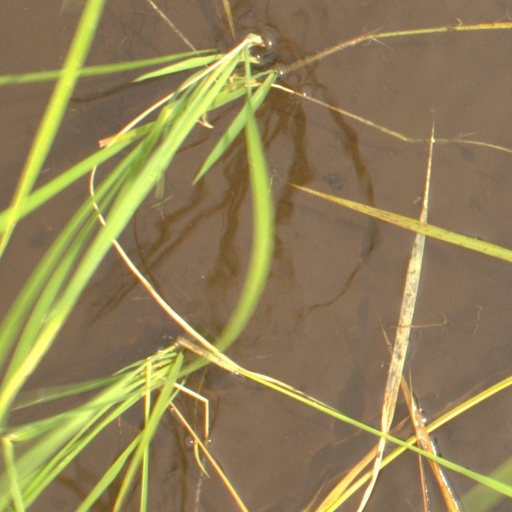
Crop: rice